Psychological stress

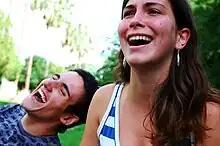
Coping through laughter

Other adaptive coping mechanisms include anticipation, altruism, and self-observation.